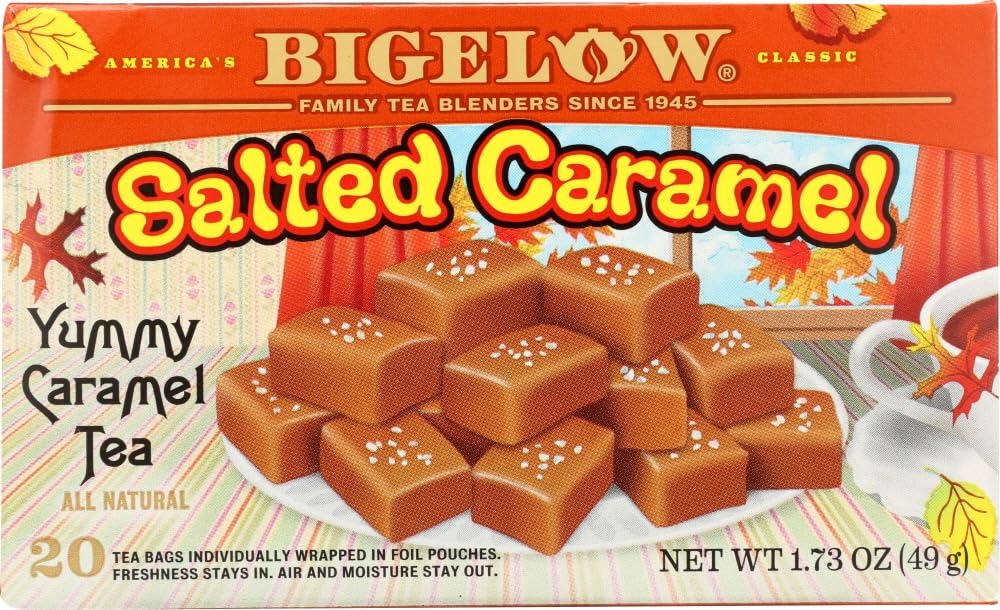
Item Name: Bigelow Tea Vanilla Caramel (3 Pack)
Bullet Point: Bigelow Tea Vanilla Caramel (3 Pack)
Value: 60.0
Unit: Count

Price: 8.94